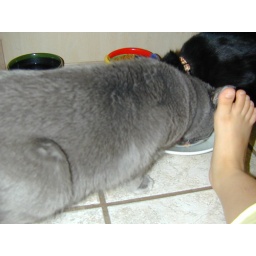
song maddie photographer kid cat cats grey black Pictures taken by Maddie of her cats.